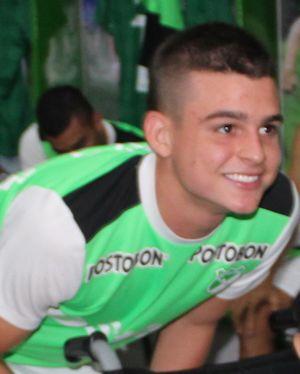
Nicolás Benedetti, né le 25 avril 1997 à Cali en Colombie, est un footballeur international colombien qui évolue au poste de milieu de terrain au Club América.